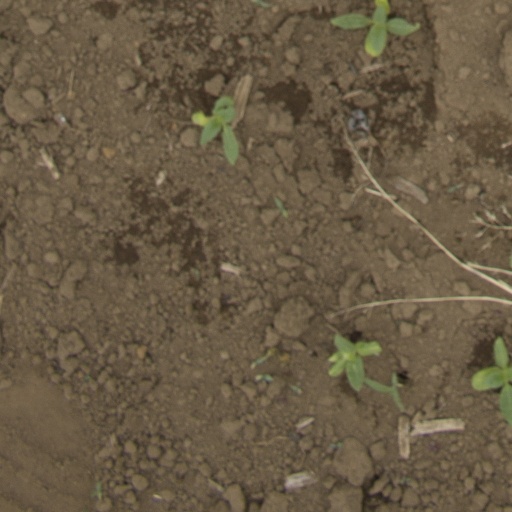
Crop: Jerusalem artichoke